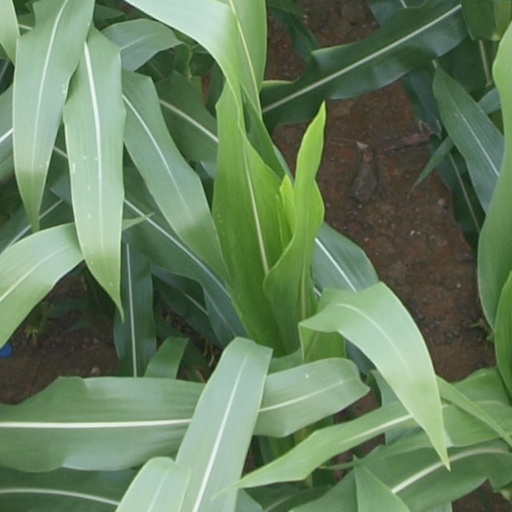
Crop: maize; corn